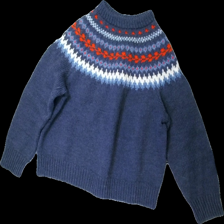
View: front
Type: Sweater
Category: Ladies
Brand: Missing
Colors: Blue, Orange, White
Material: 100% wool
Cut: Regular, C-collar
Stains: Minor
Damage: stain
Damage location: bottom left
Price range: 150-250
Recommended usage: Reuse
Description: knitted sweater with pattern